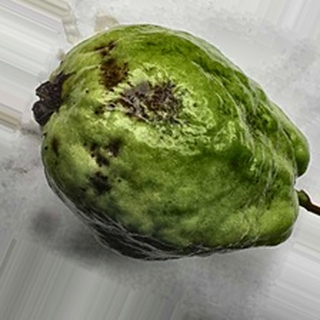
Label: guava_anthracnose